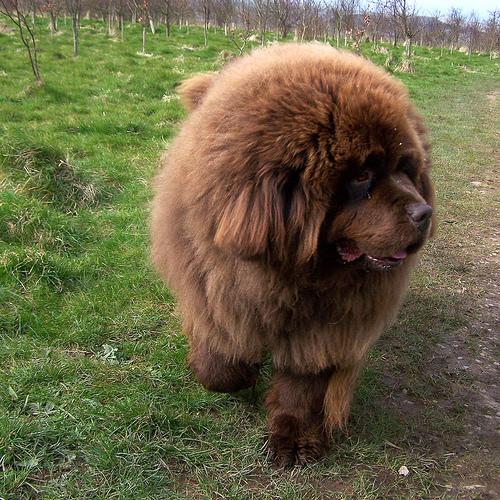
Breed: newfoundland